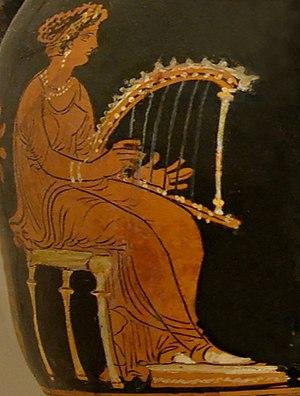
Femme tenant une harpe. Pélikè apulien à figures rouges, vers 320-310 av. J.-C. Provenance